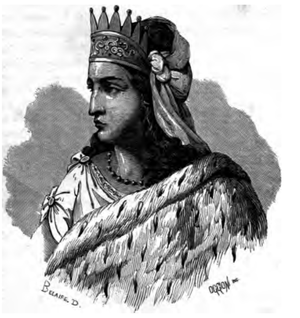
Khosrovidoukht est une princesse de la dynastie des Arsacides d'Arménie. Elle est considérée comme étant une figure éminente de l'histoire arménienne, ainsi qu'une figure importante du christianisme en Arménie.